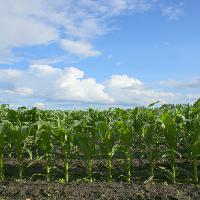
Weather: sun or clear